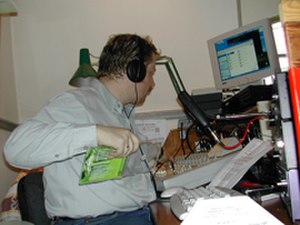
Helsingørkanalen
Tommy Nielsen i et hektisk øjeblik.
Teknikken på Helsingørkanalen. Stor original fil haves
Helsingørkanalen var en græsrodslokalradio drevet af frivillige, der startede i 1986. Kanalen var reklamefri. Der sendtes torsdag til søndag, hovedsageligt i aftentimerne. 10-12 redaktioner udfyldte sendefladen.